Beauty Killer

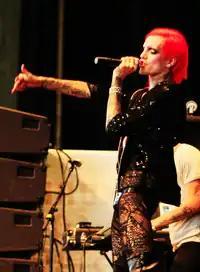
Star at the Vans Warped Tour in 2009

The first announcement of "Beauty Killer" mentioned a scheduled release in spring 2008. However, the album's release date was later pushed back to summer 2009, which in the meantime Star released his second extended play "Cupcakes Taste Like Violence". In an interview with OrangeCounty.com regarding the release date of the album, Star explained that the repetitive postponing was due to him doing "a bit of community service because of a felony weapons charge". To promote the new album and "tide fans over" until the first single from the album was released, on April 21, 2009, Star released a remix cover of The Black Eyed Peas' "Boom Boom Pow" which was made available for free download. "Bitch, Please!" was also made available for stream on Star's Myspace page in late August. This was shortly followed by "Fame & Riches, Rehab Bitches" making its stream debut on Star's PureVolume account in September. The next day, Star posted "Louis Vuitton Body Bag" onto his YouTube account. The entire album was available for streaming on his Myspace homepage on September 19, 2009. The album was released as both a physical disk and for digital download on September 22, 2009 in the United States. It was released for digital download on October 2 in areas such as the United Kingdom, Australia, and Asia.